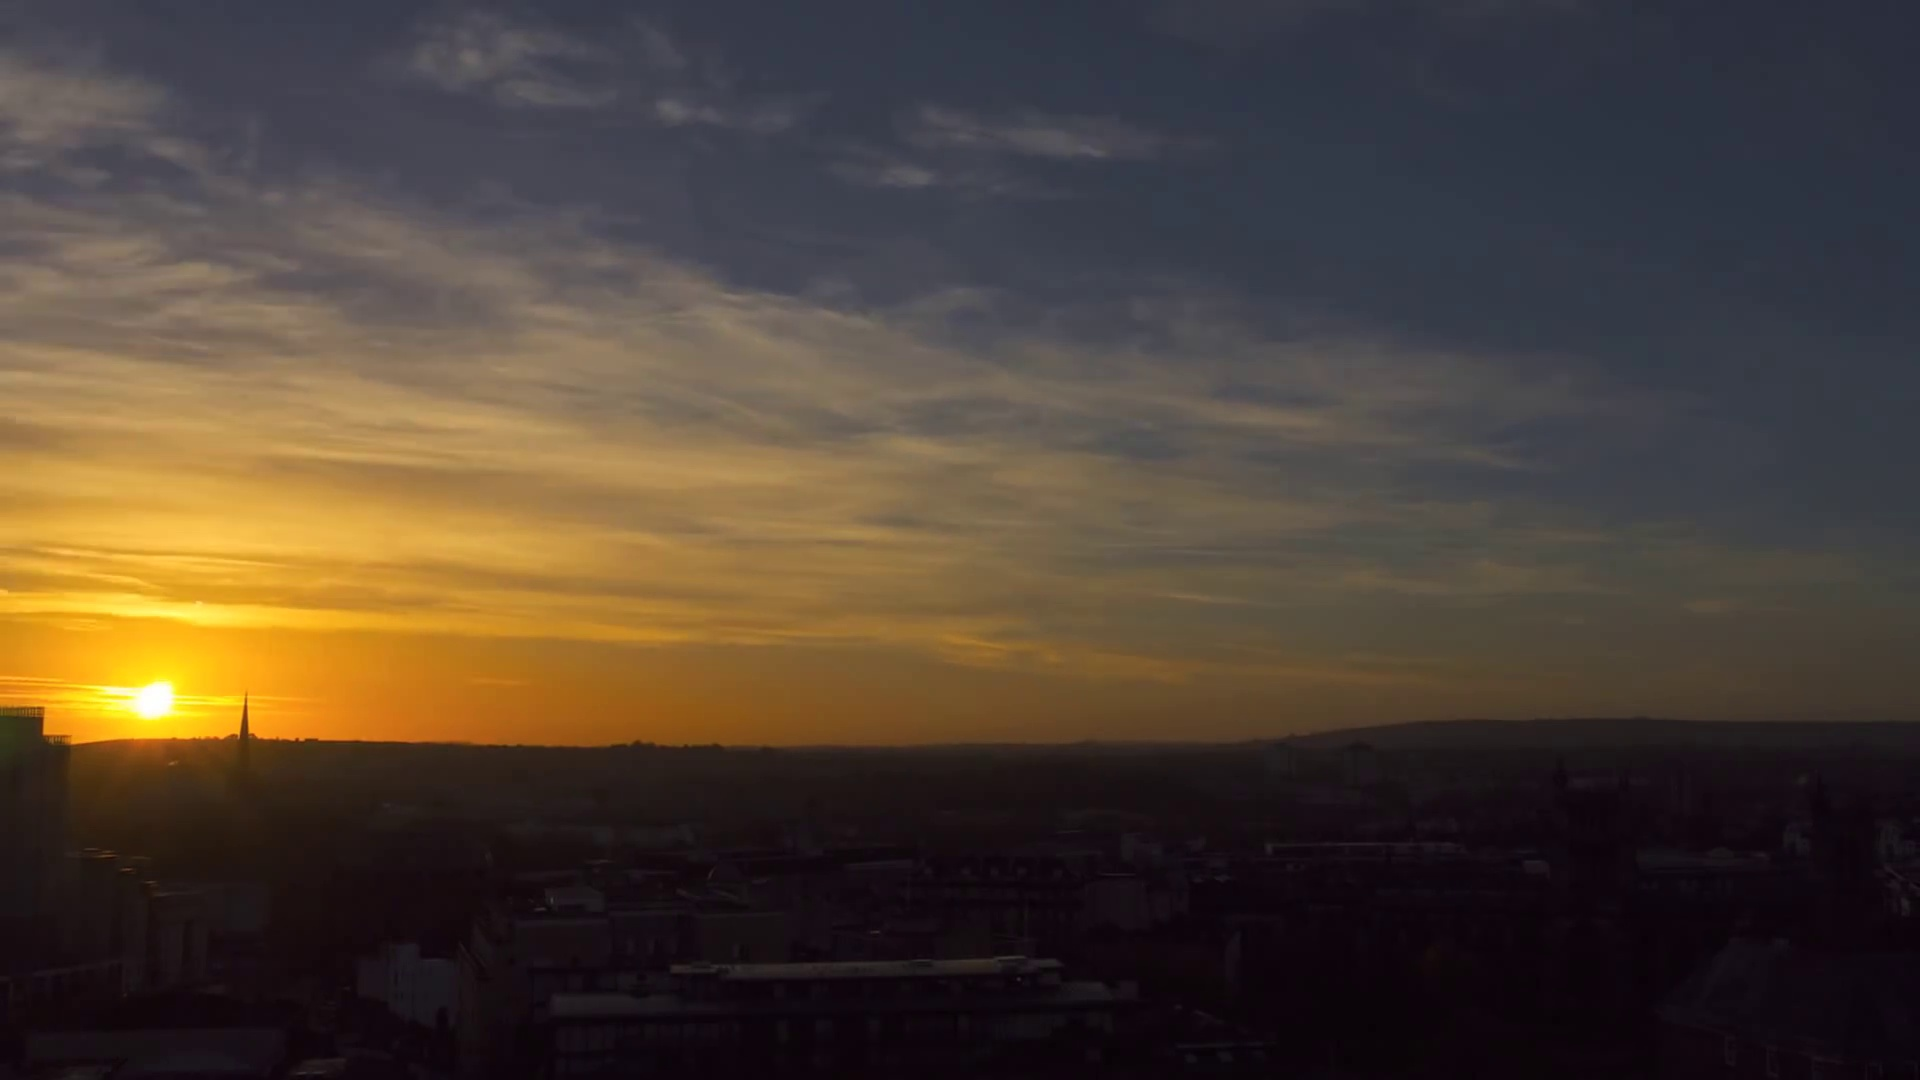
Fire: no
Smoke: no